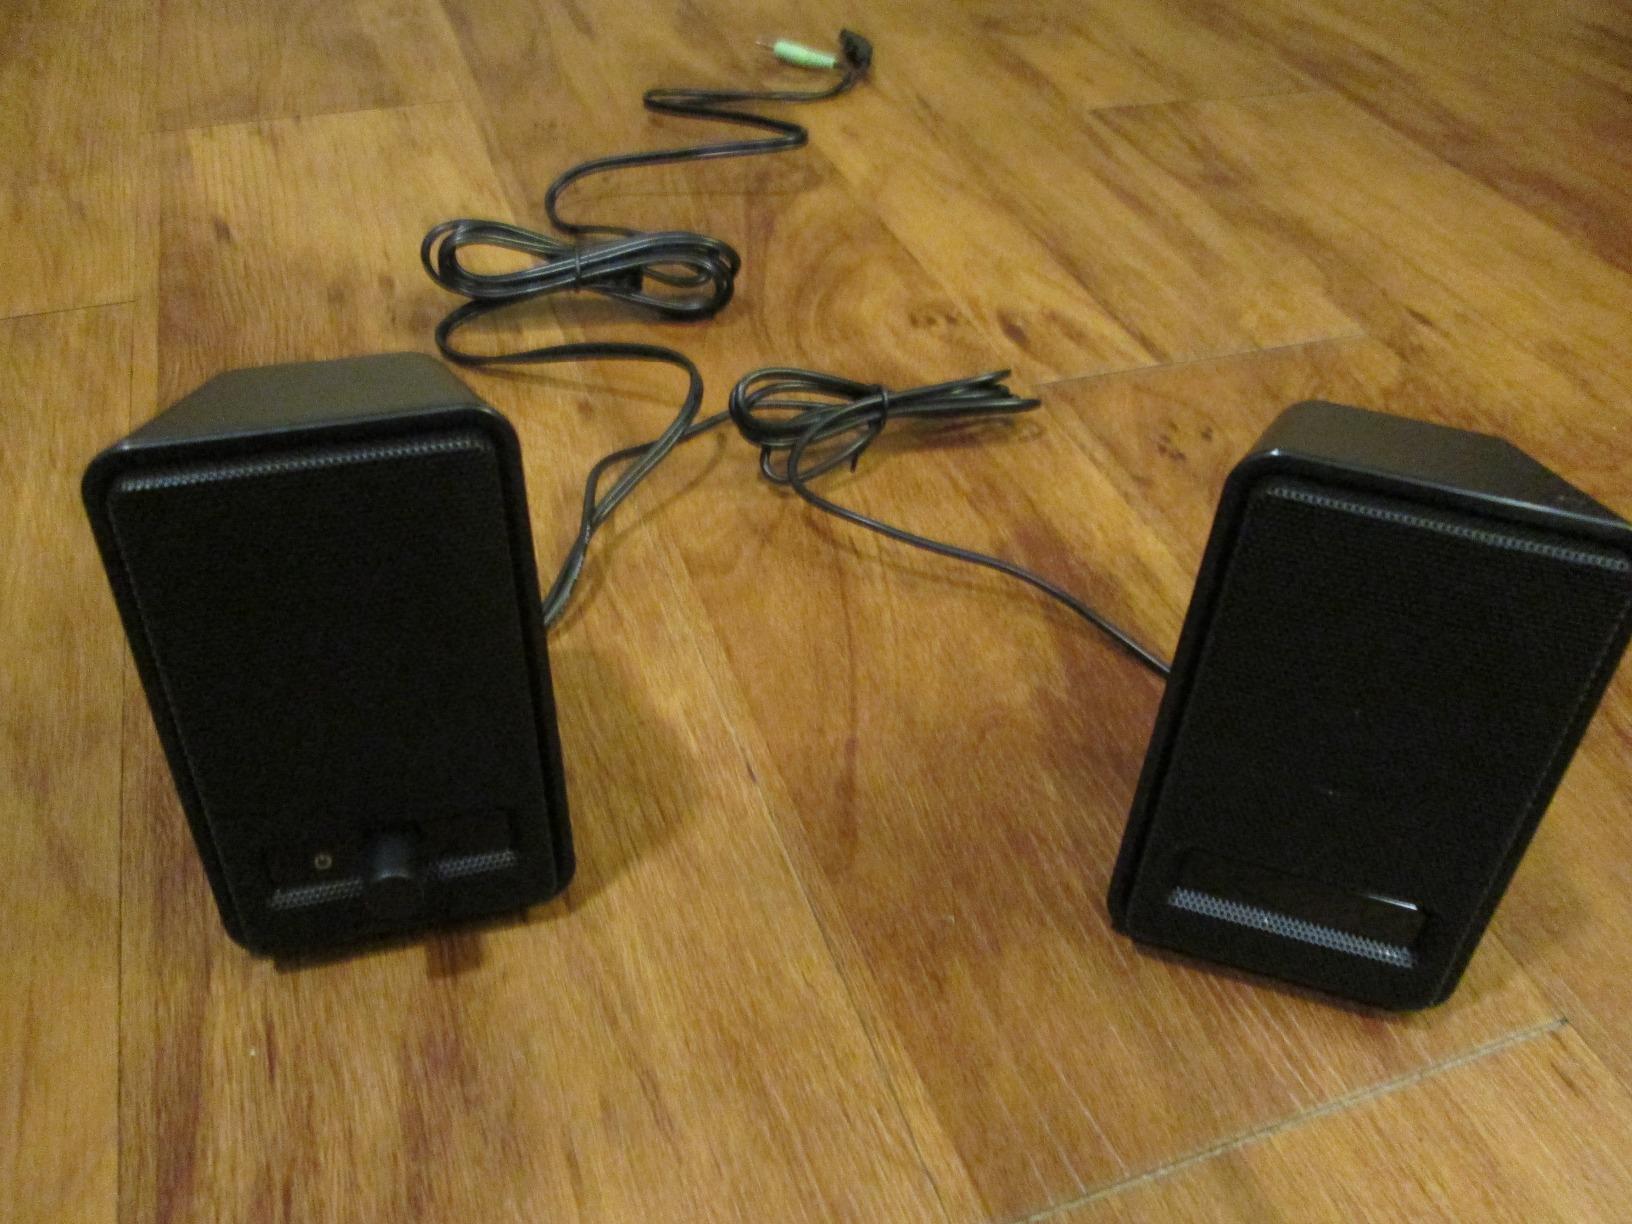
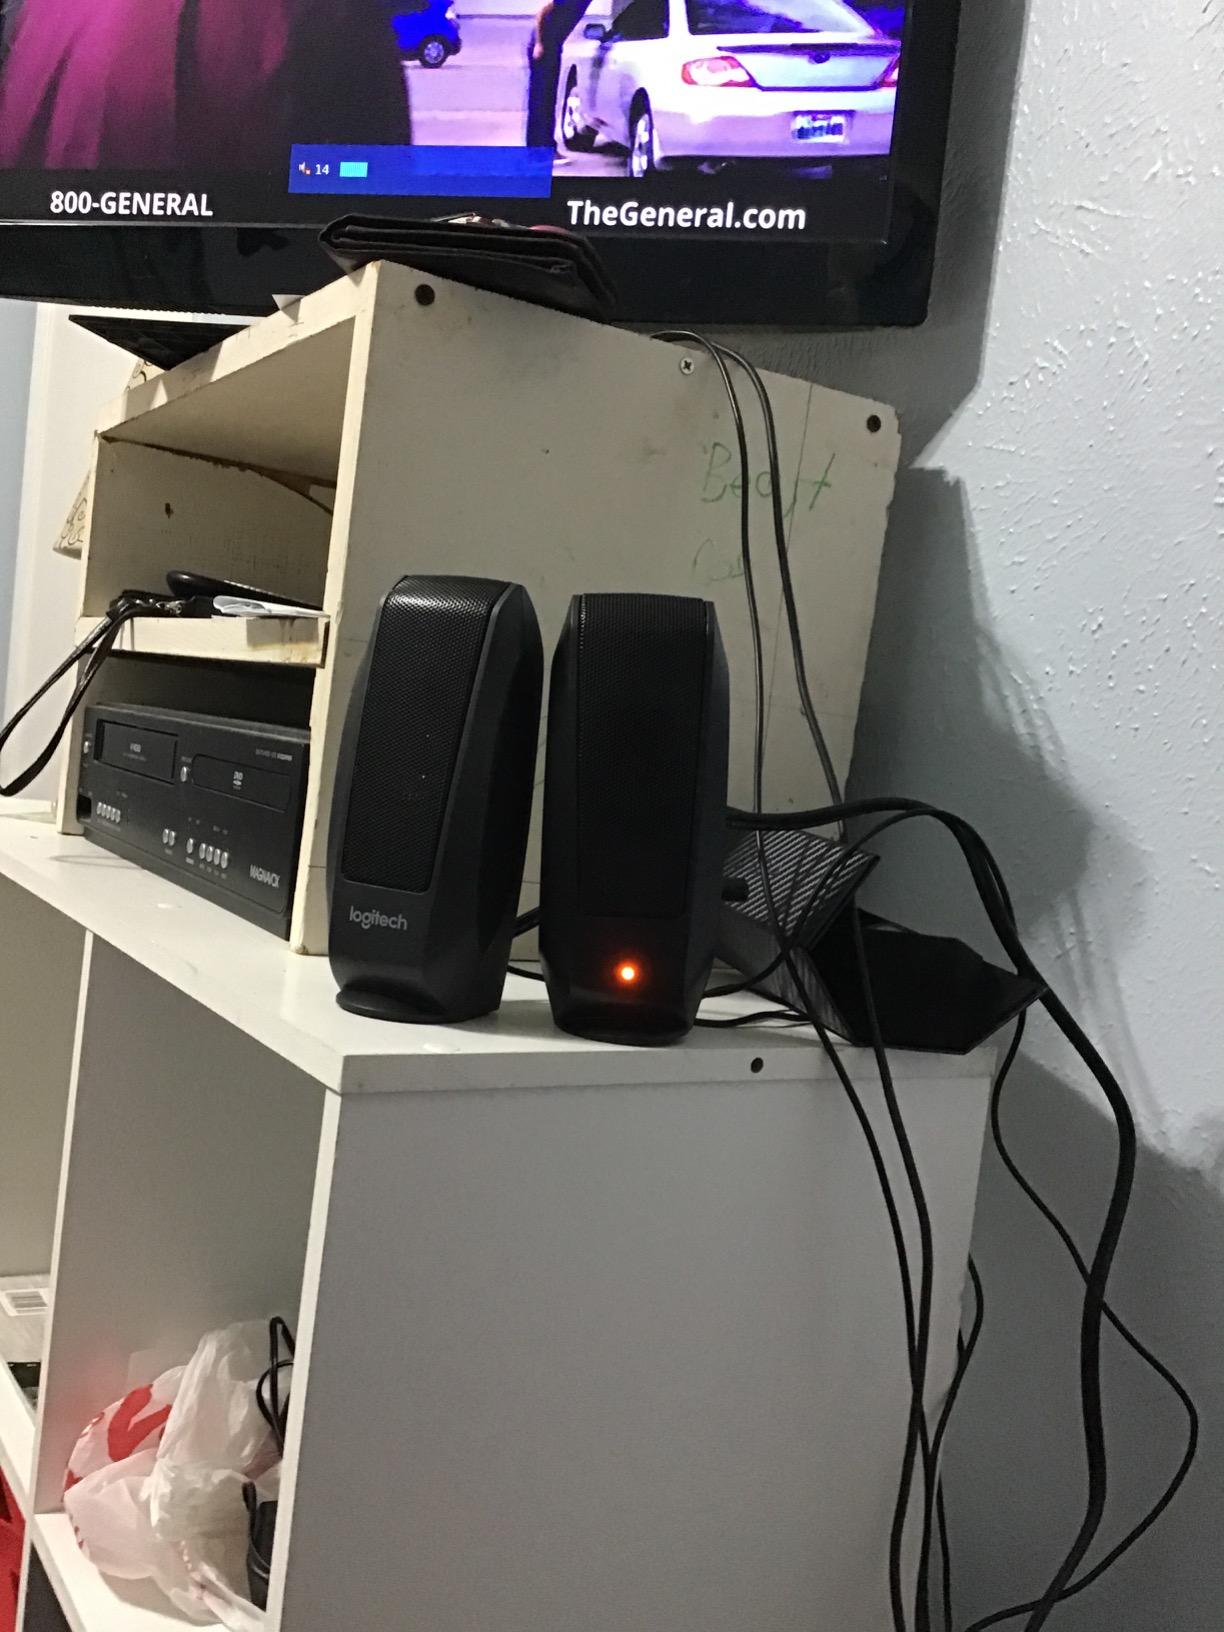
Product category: speaker
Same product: no